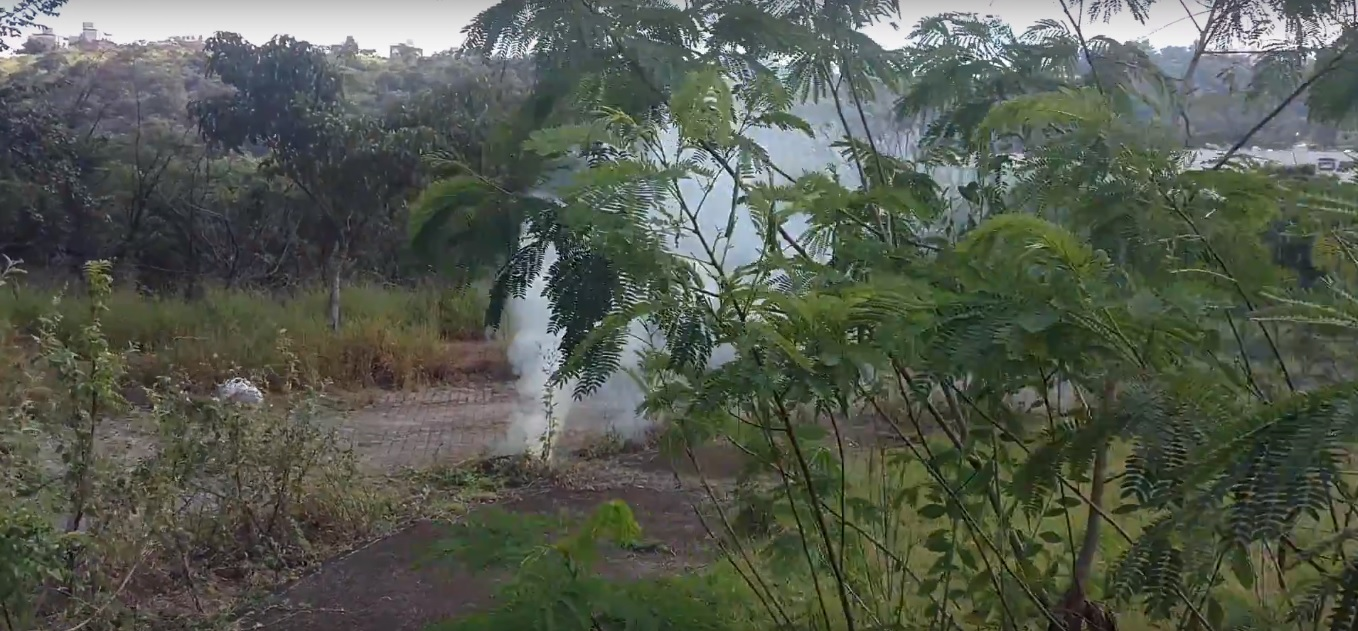
Fire: no
Smoke: yes